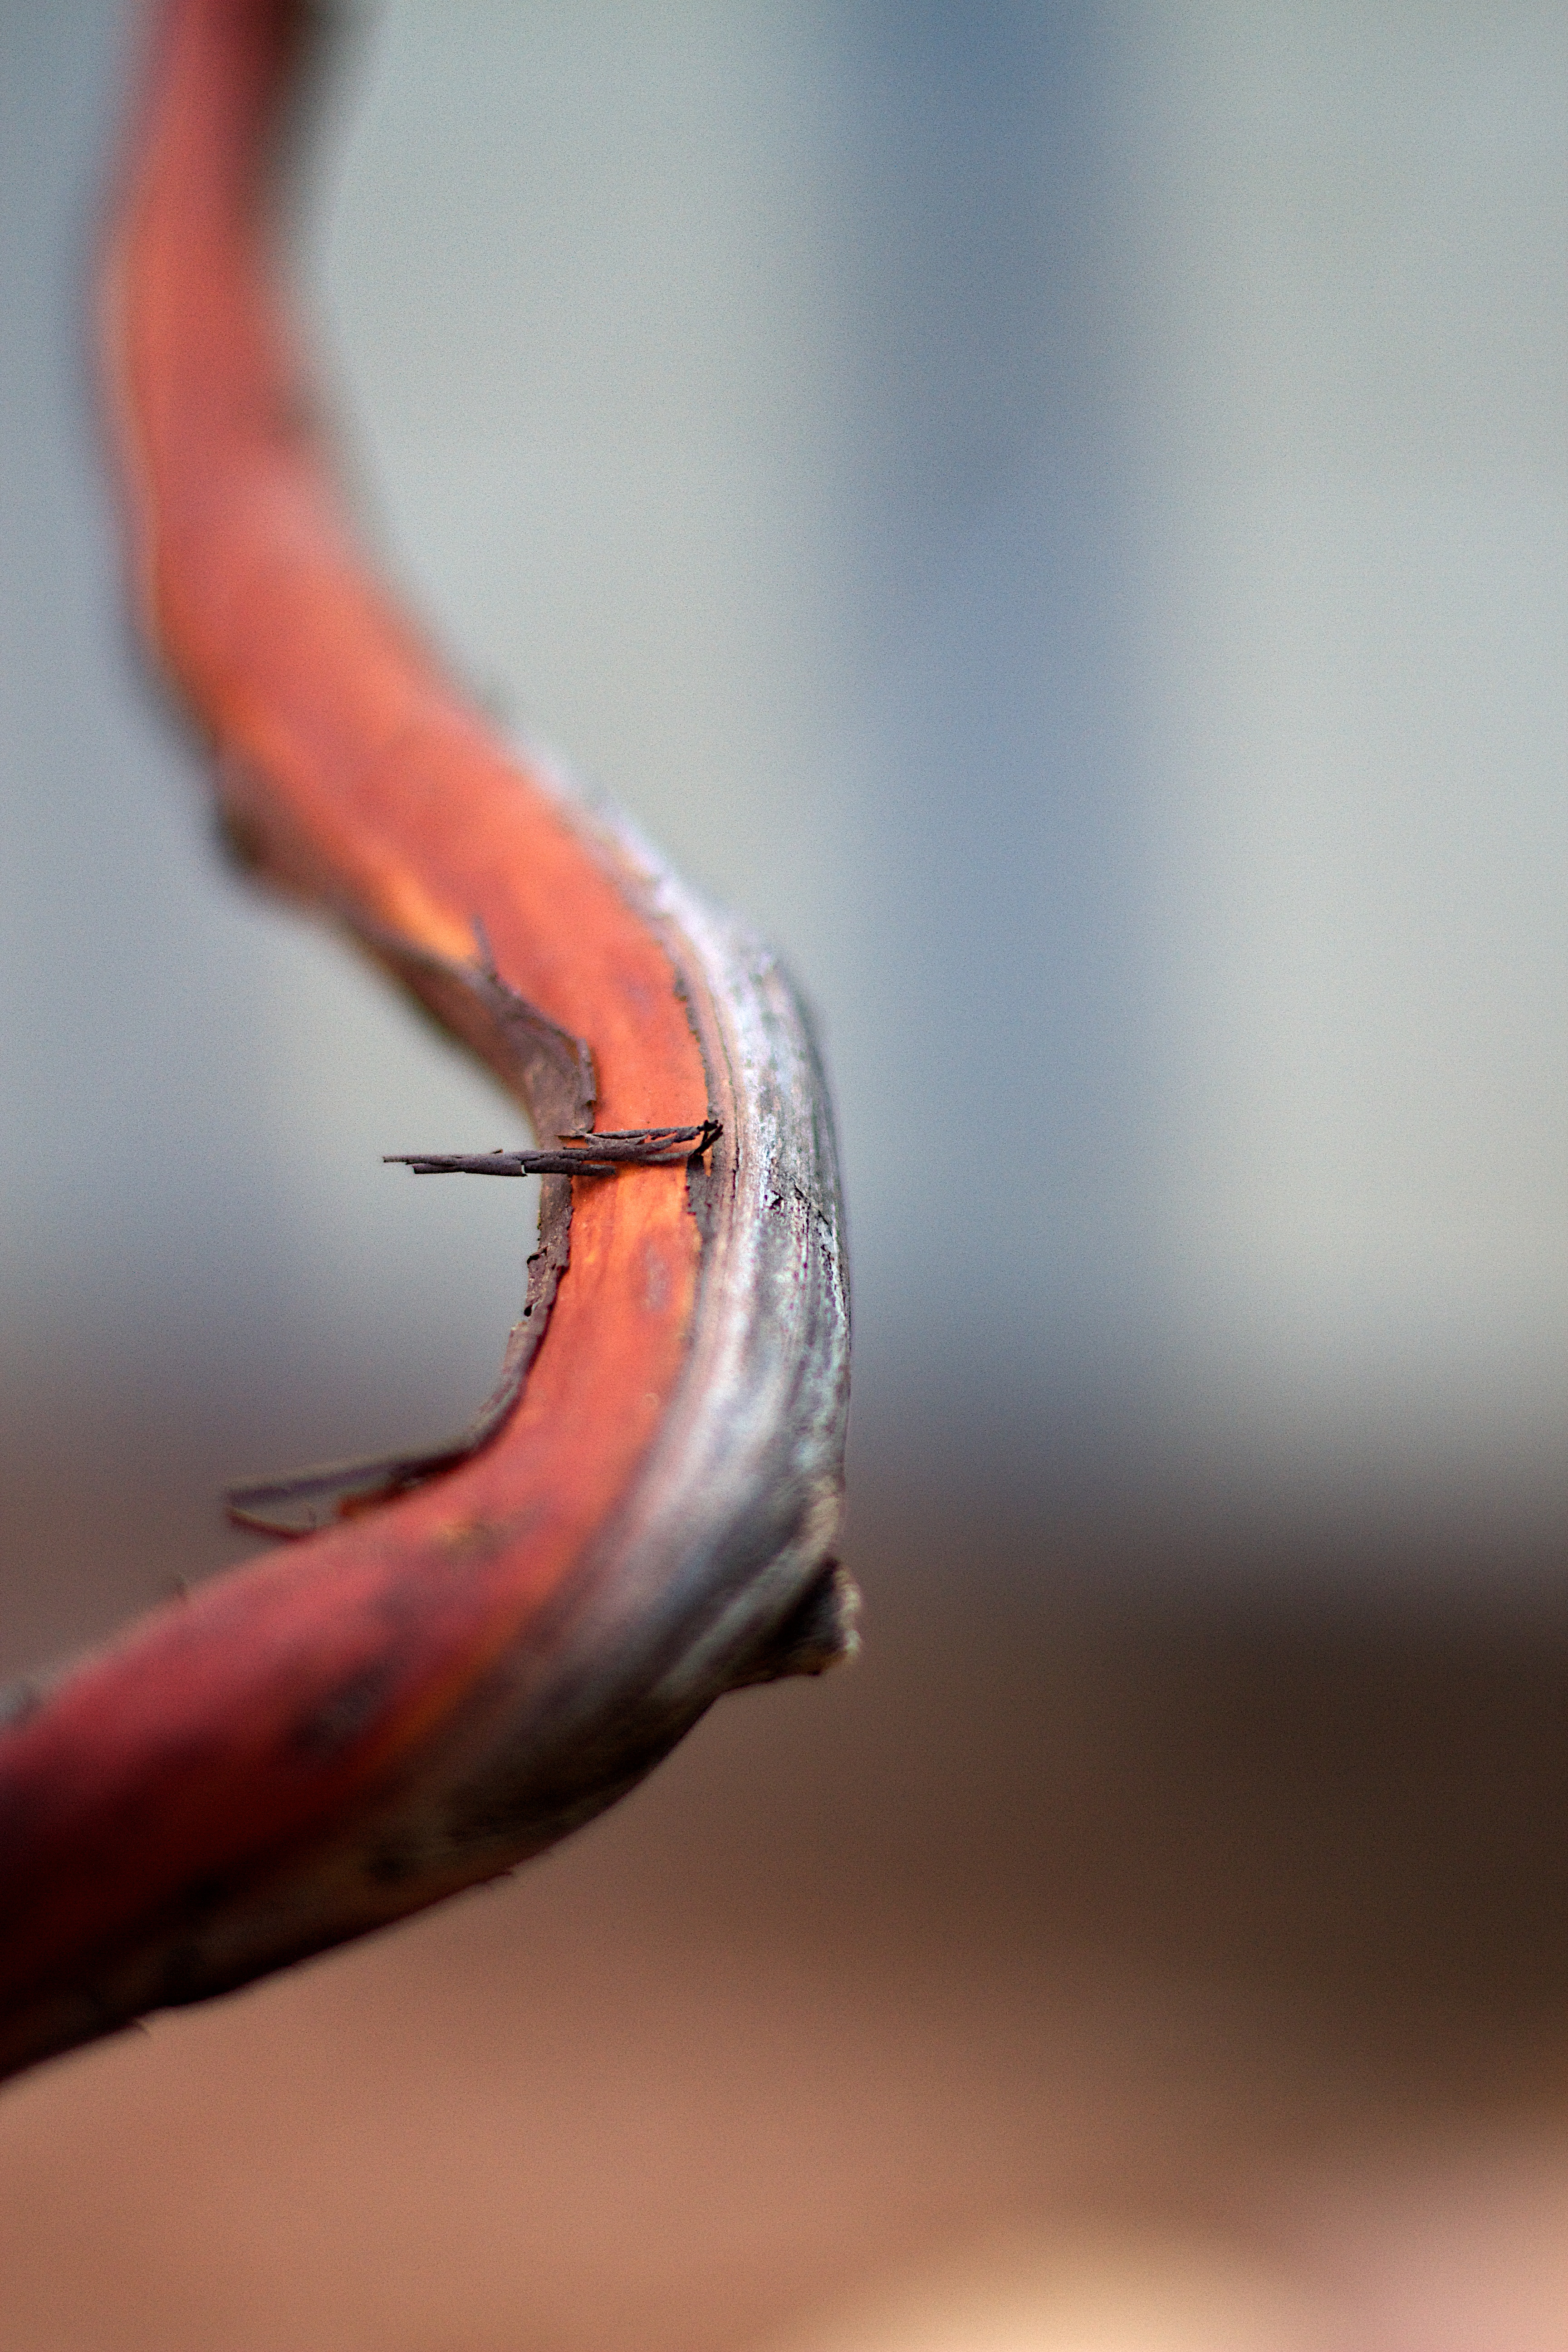
hand, photography, red, color, close up, macro photography